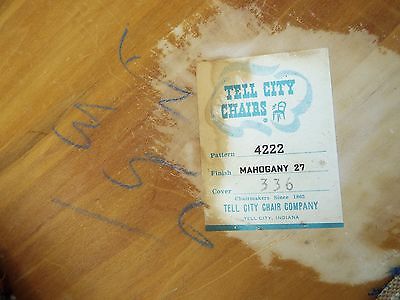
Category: chair